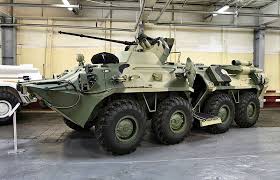
Label: BTR